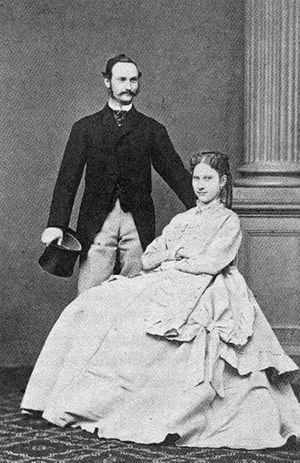
Frederik 8. / Biografi / Ægteskab
Kronprins Frederik og Prinsesse Louise af Sverige.
Frederik 8. var konge af Danmark fra 1906 til 1912.